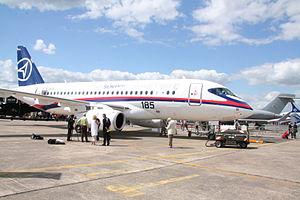
Sukhoi Superjet 100 - Salon du Bourget 2009